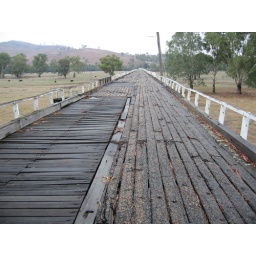
Gundagai's old road bridge over the Murrumbidgee